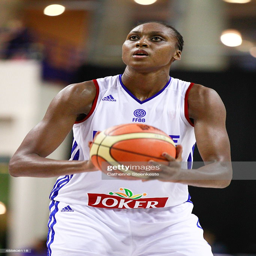
basketball player # shoots a free throw during the game .